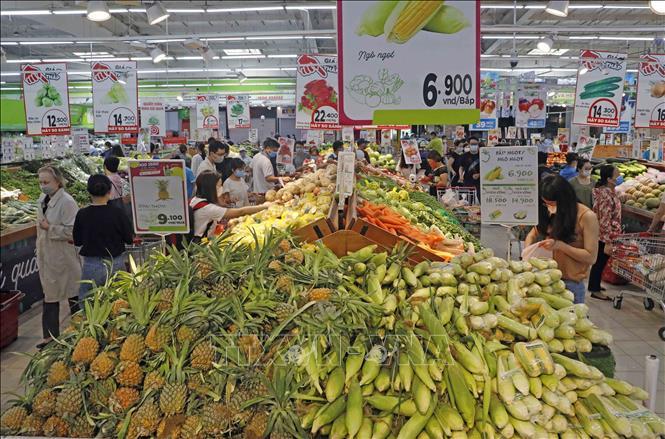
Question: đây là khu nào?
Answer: đây là khu để rau củ quả trong siêu thị